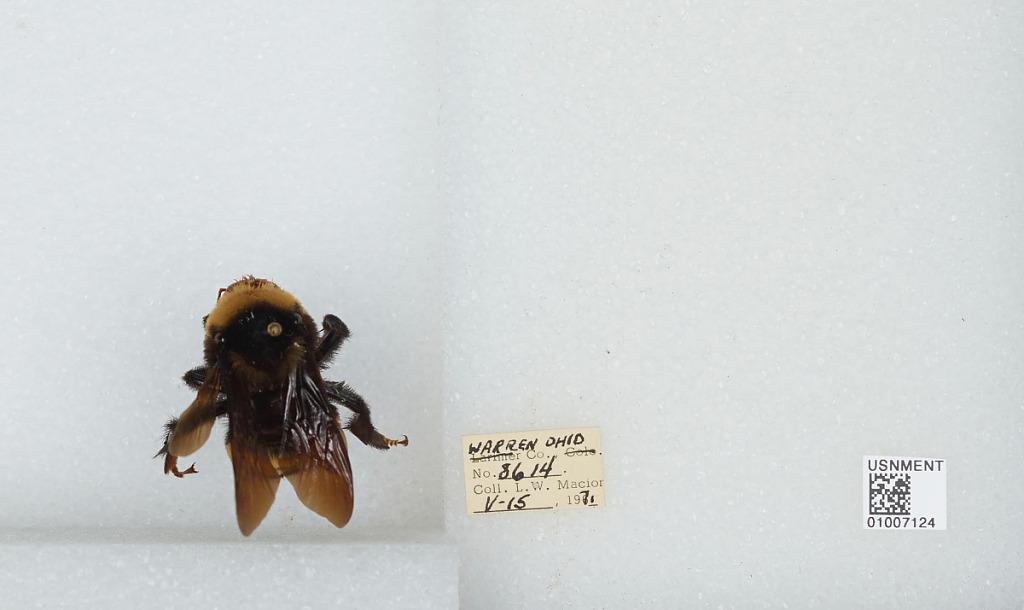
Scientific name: Bombus (Bombias) auricomus (Robertson)
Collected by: L. Macior
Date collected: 1971-5-15
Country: United States
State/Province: Ohio
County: Warren
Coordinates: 39.4242, -84.1856